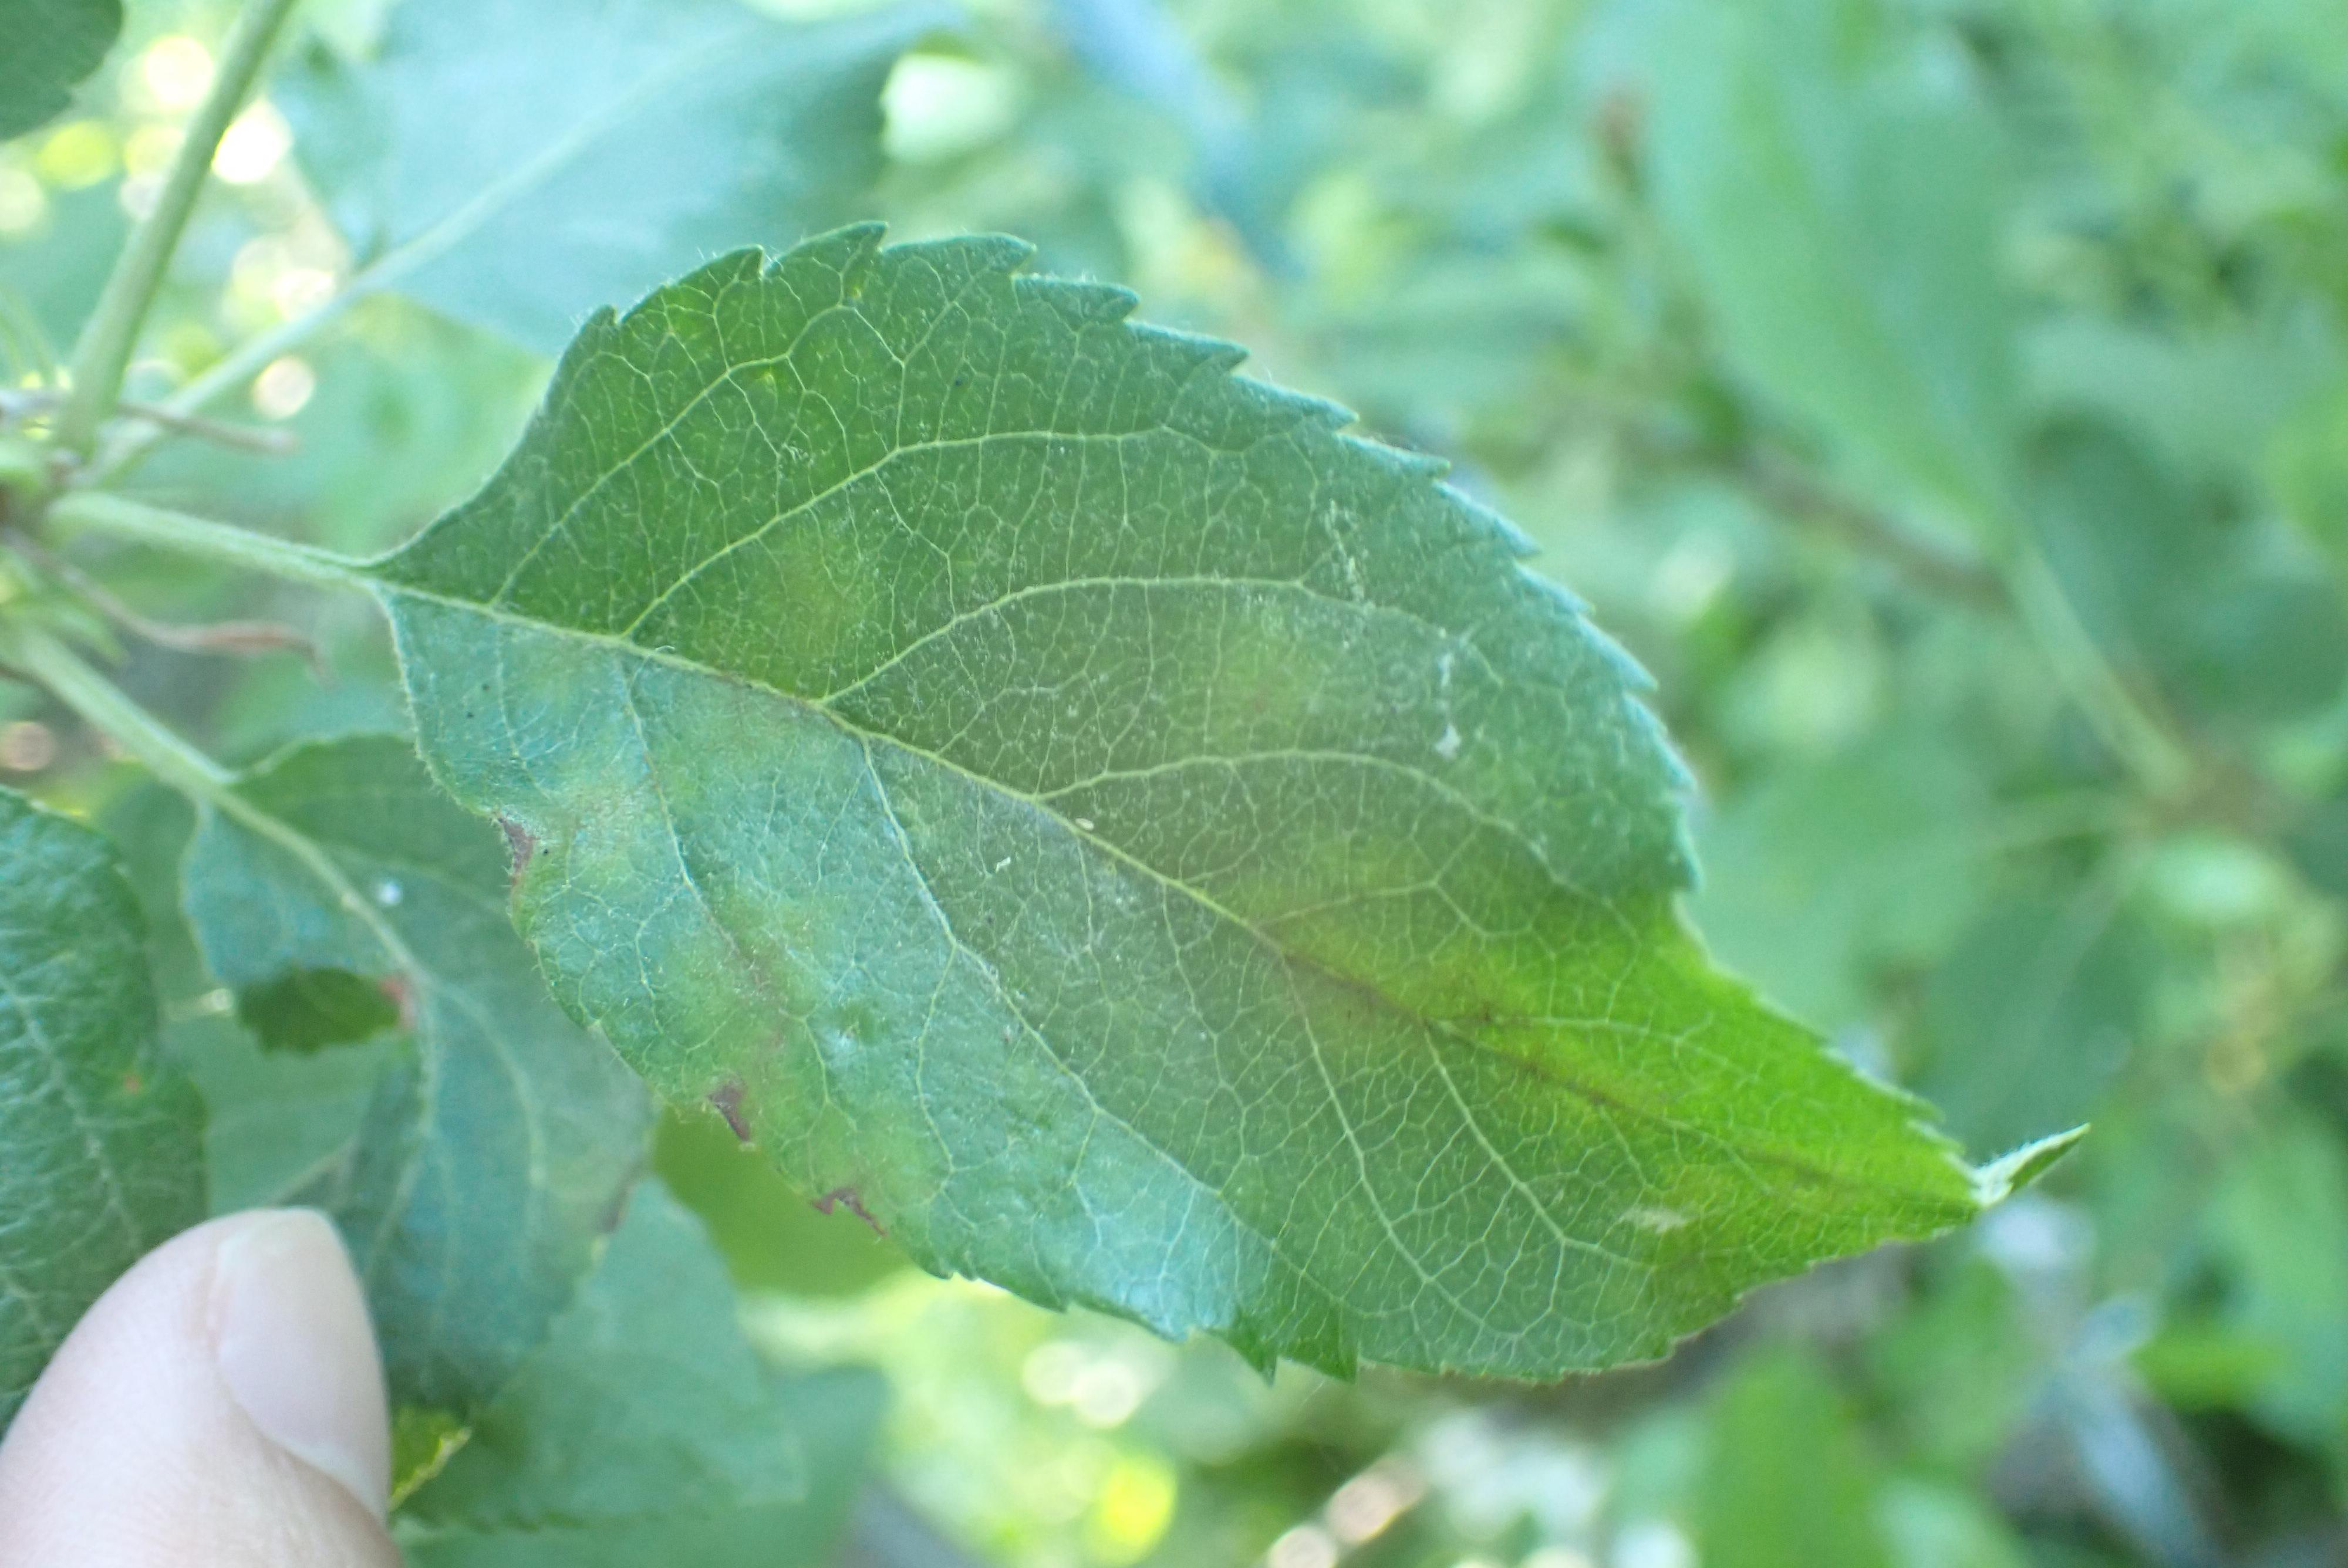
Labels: scab